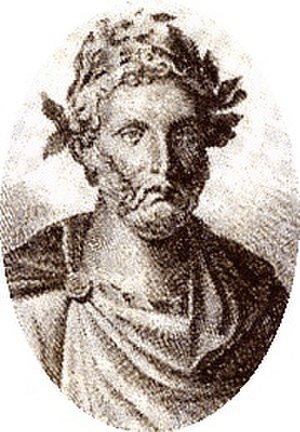
Plautus
Titus Maccius Plautus, oftest blot benævnt Plautus, født omkring 254 f.Kr. i Sarsina, Umbrien, død omkring 184 f.Kr., var en romersk komedieforfatter, hvis komedier forblev populære i flere hundrede år efter sin død.